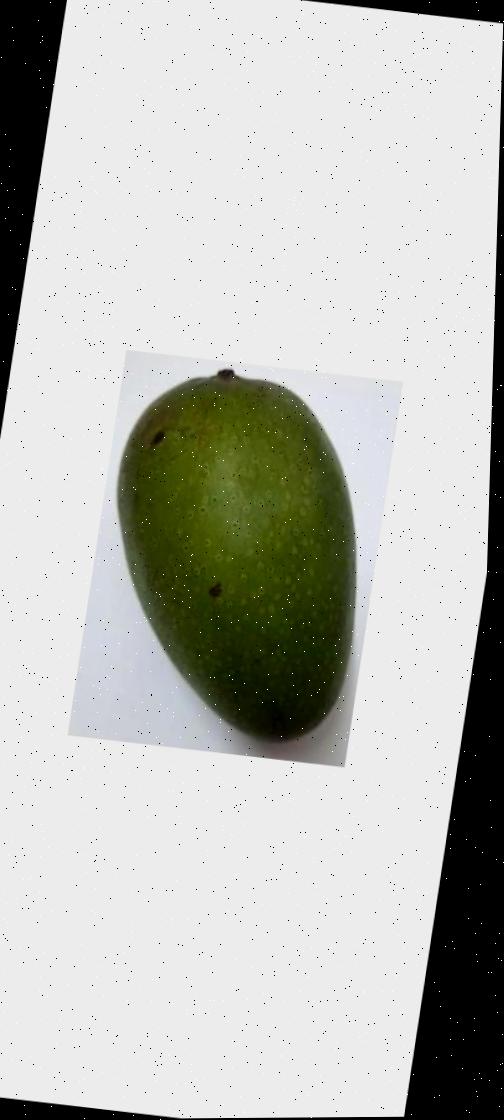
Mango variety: Ashshina Zhinuk